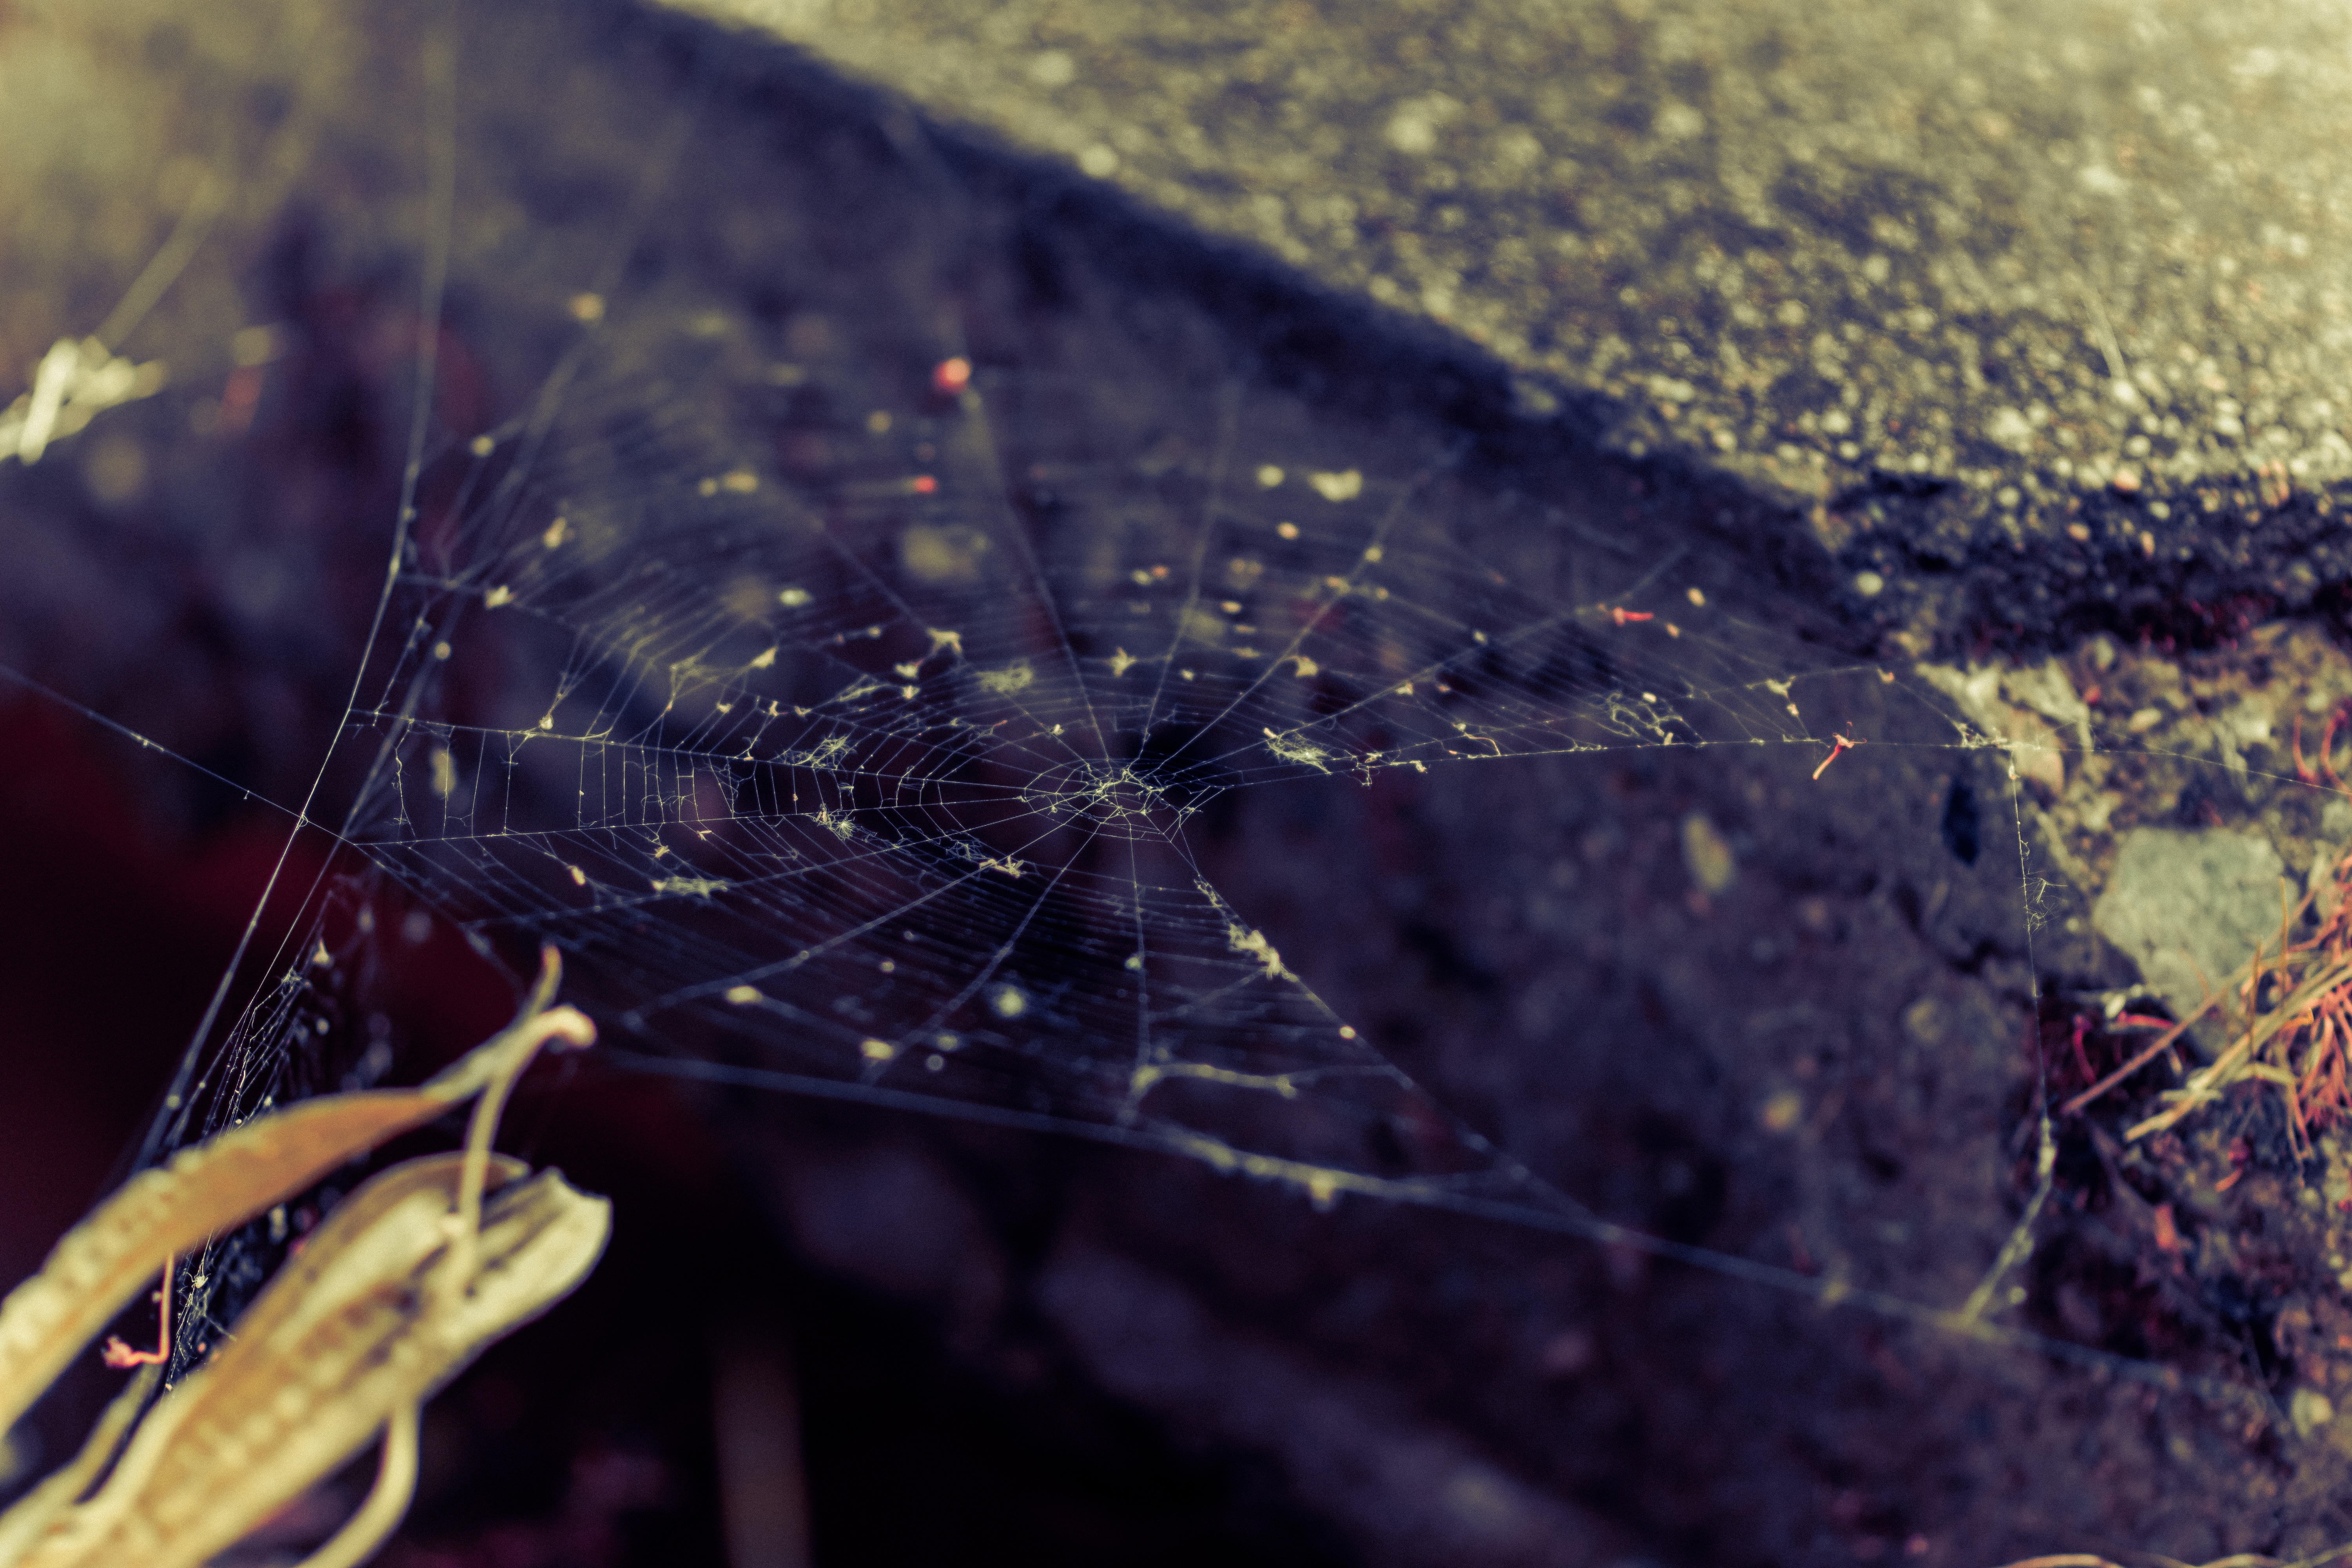
water, nature, photography, leaf, insect, autumn, soil, fauna, invertebrate, close up, macro photography